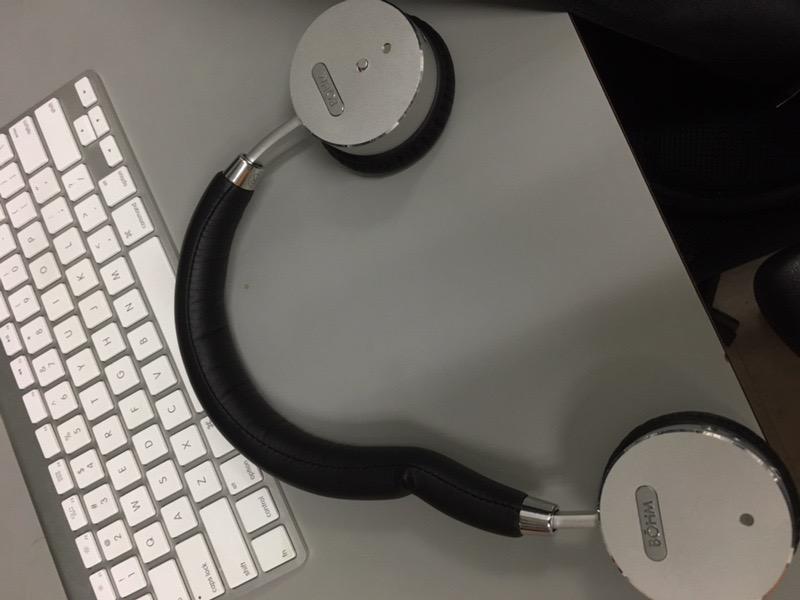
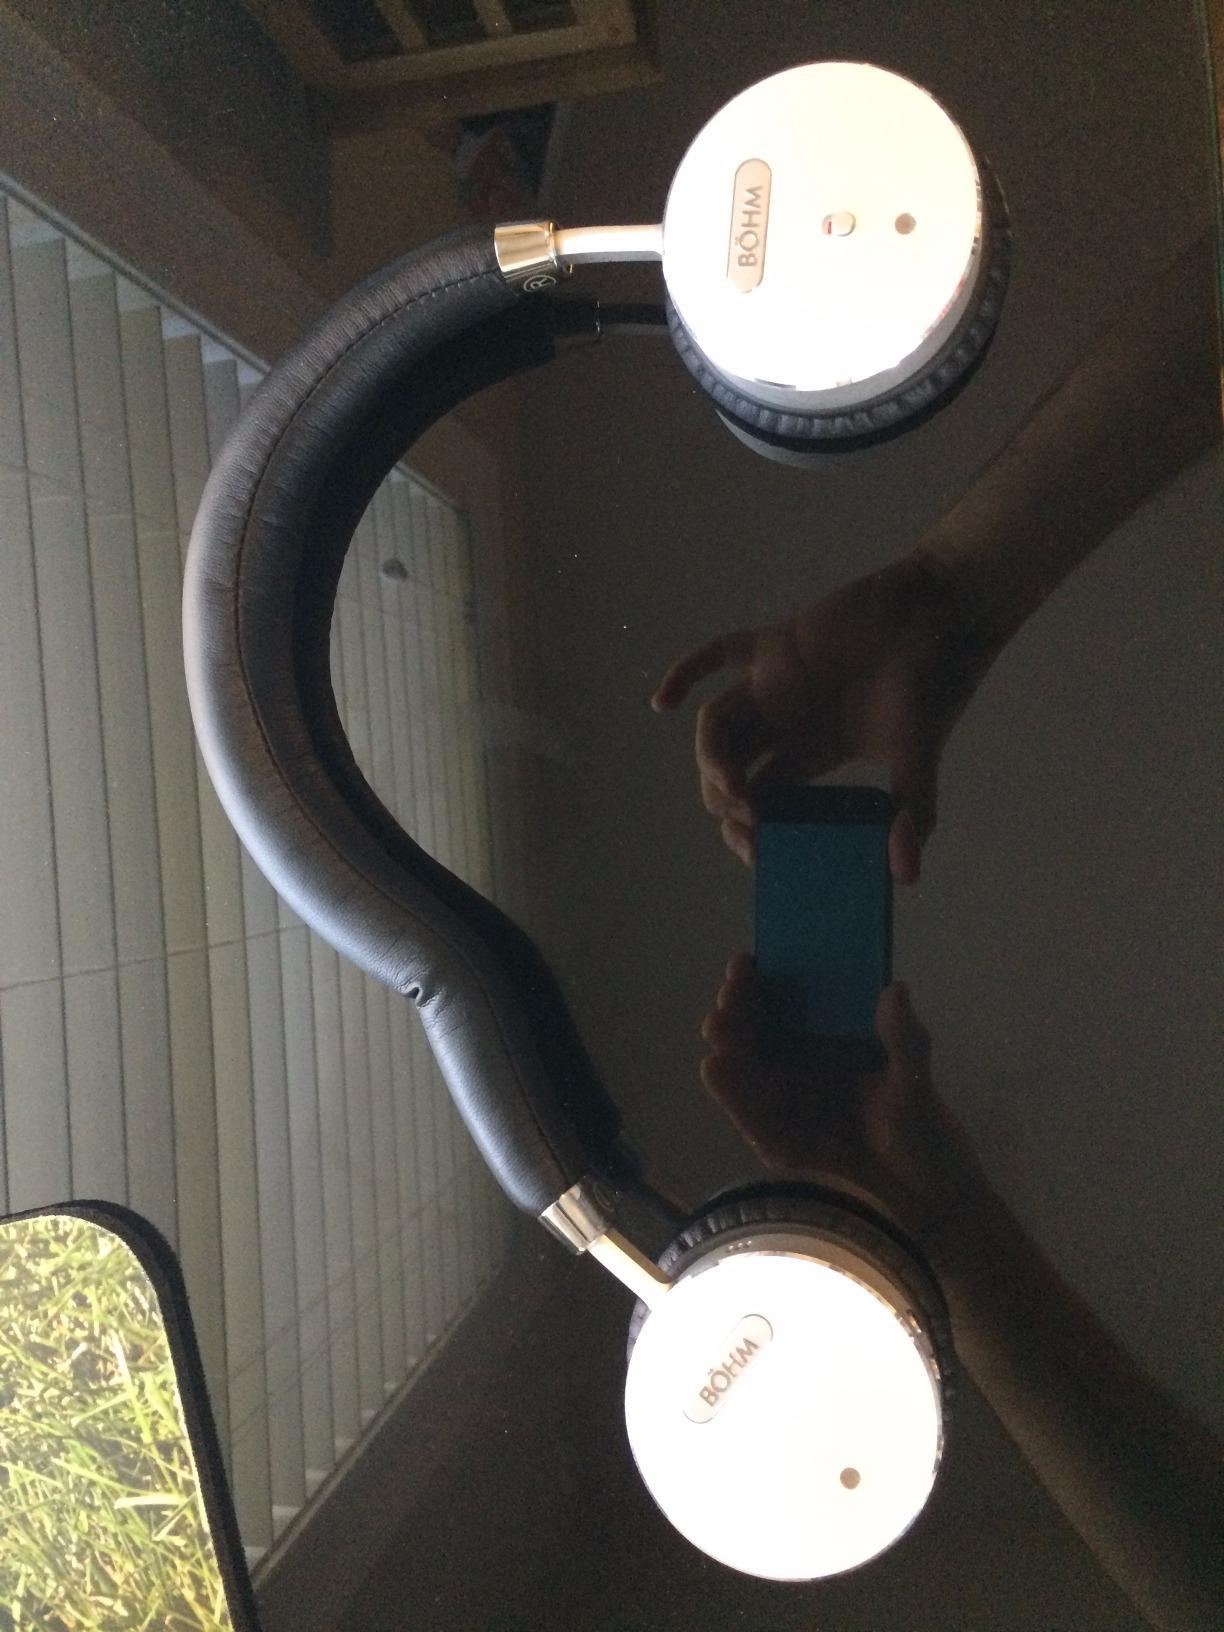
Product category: headphones
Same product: yes